70000 Tons of Metal

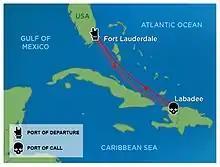
Route of 70000 Tons of Metal 2017

The seventh edition of 70000 Tons of Metal set sail on February 2–6, 2017 from Fort Lauderdale, Florida to Labadee, Haiti and back. The event took place on the Royal Caribbean "Independence of the Seas".